Broom Bridge

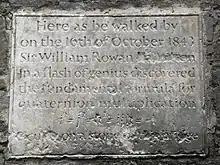
Plaque on Broome Bridge

It is famous for being the location where Sir William Rowan Hamilton first wrote down the fundamental formula for quaternions on 16 October 1843, which is to this day commemorated by a on the northwest corner of the underside of the bridge. After being spoiled by the action of vandals and some visitors, the plaque was moved to a different place, higher, under the railing of the bridge.